Bugula neritina

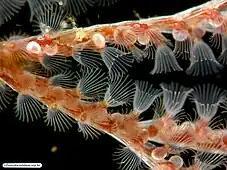
Lophophores of "Bugula neritina"

The "Bugula neritina" species, one of the first bryozoans to be discovered and considered as the type species of the "Bugula" genus, are colonial and marine animals, with a wide geographical distribution. They are actually considered a complex of three crypitic species, morphologically equal, but with a few genetic differences, and the haplotype S1 is the most distributed.